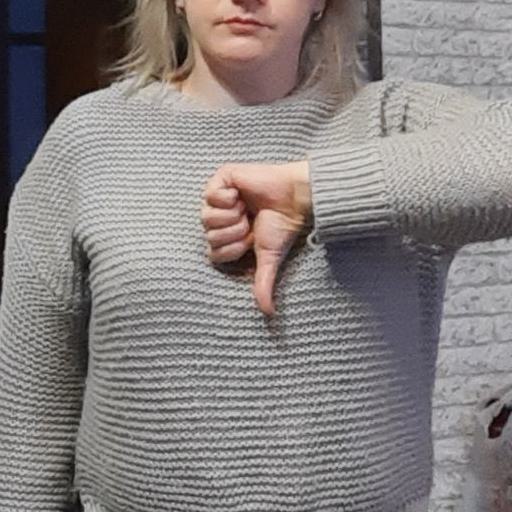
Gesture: dislike